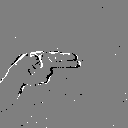
ASL letter: h